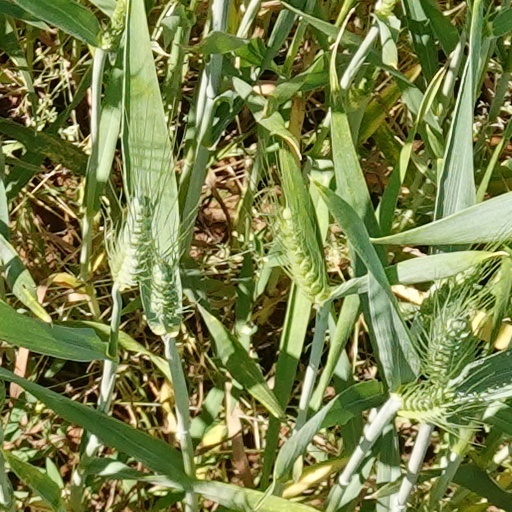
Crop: wheat